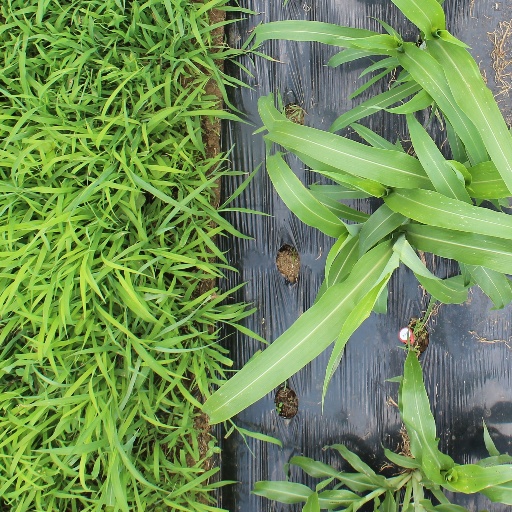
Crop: sorghum